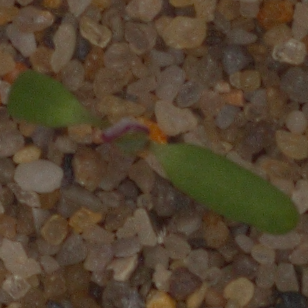
Label: fat_hen